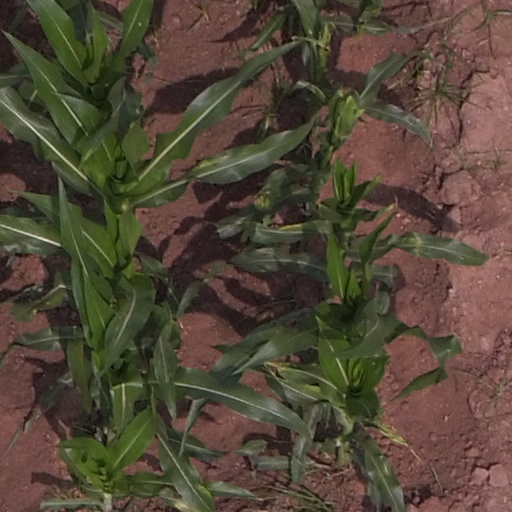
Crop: maize; corn